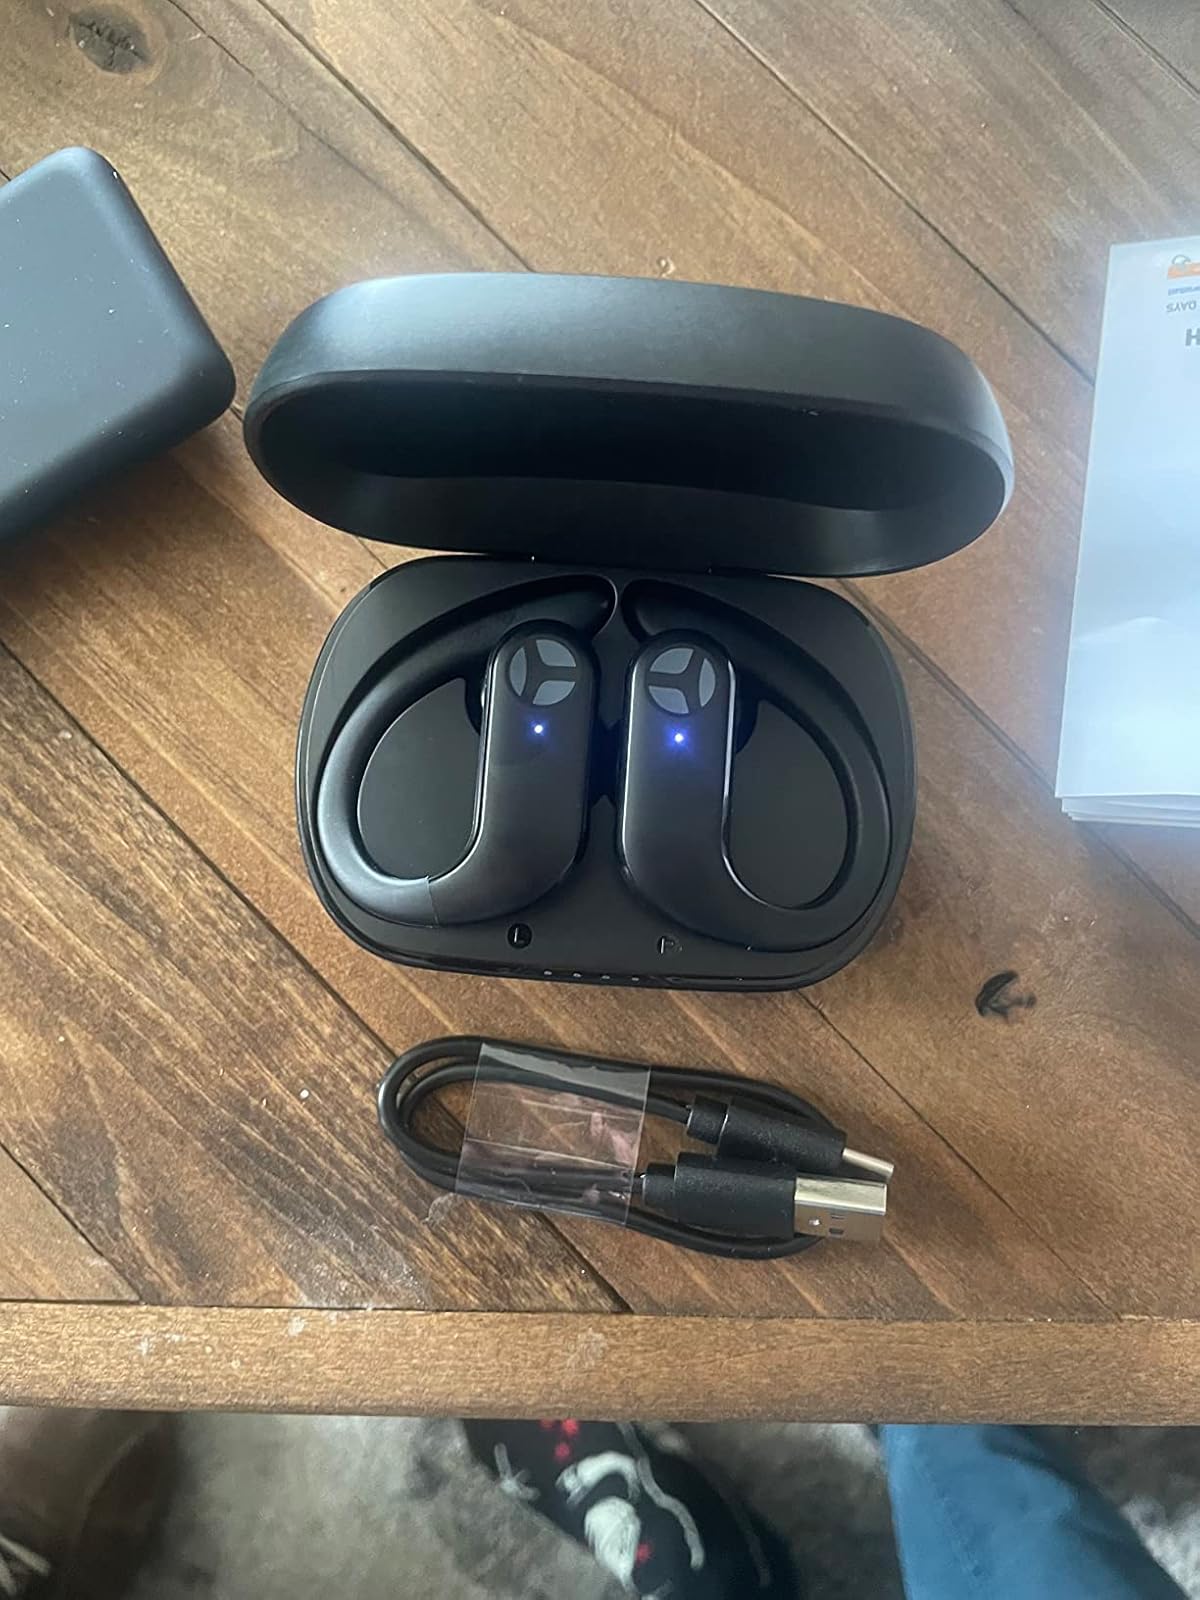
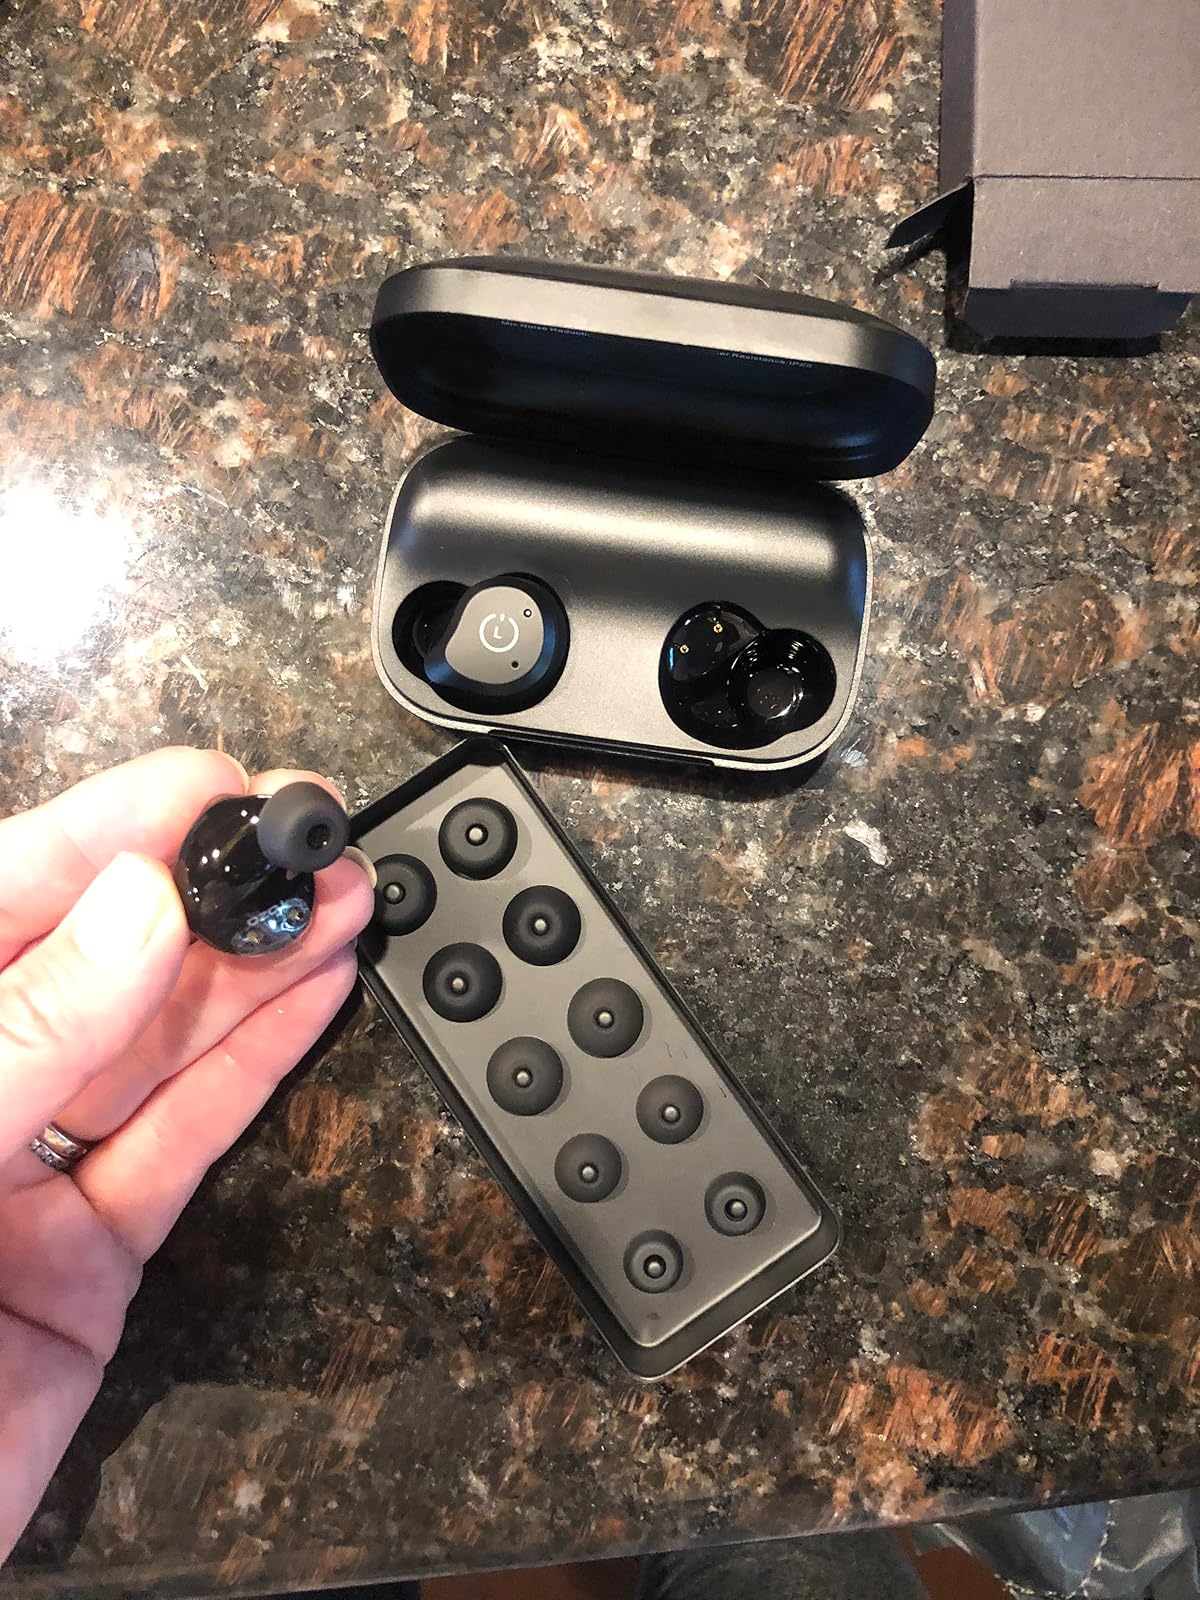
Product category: earbuds
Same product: no